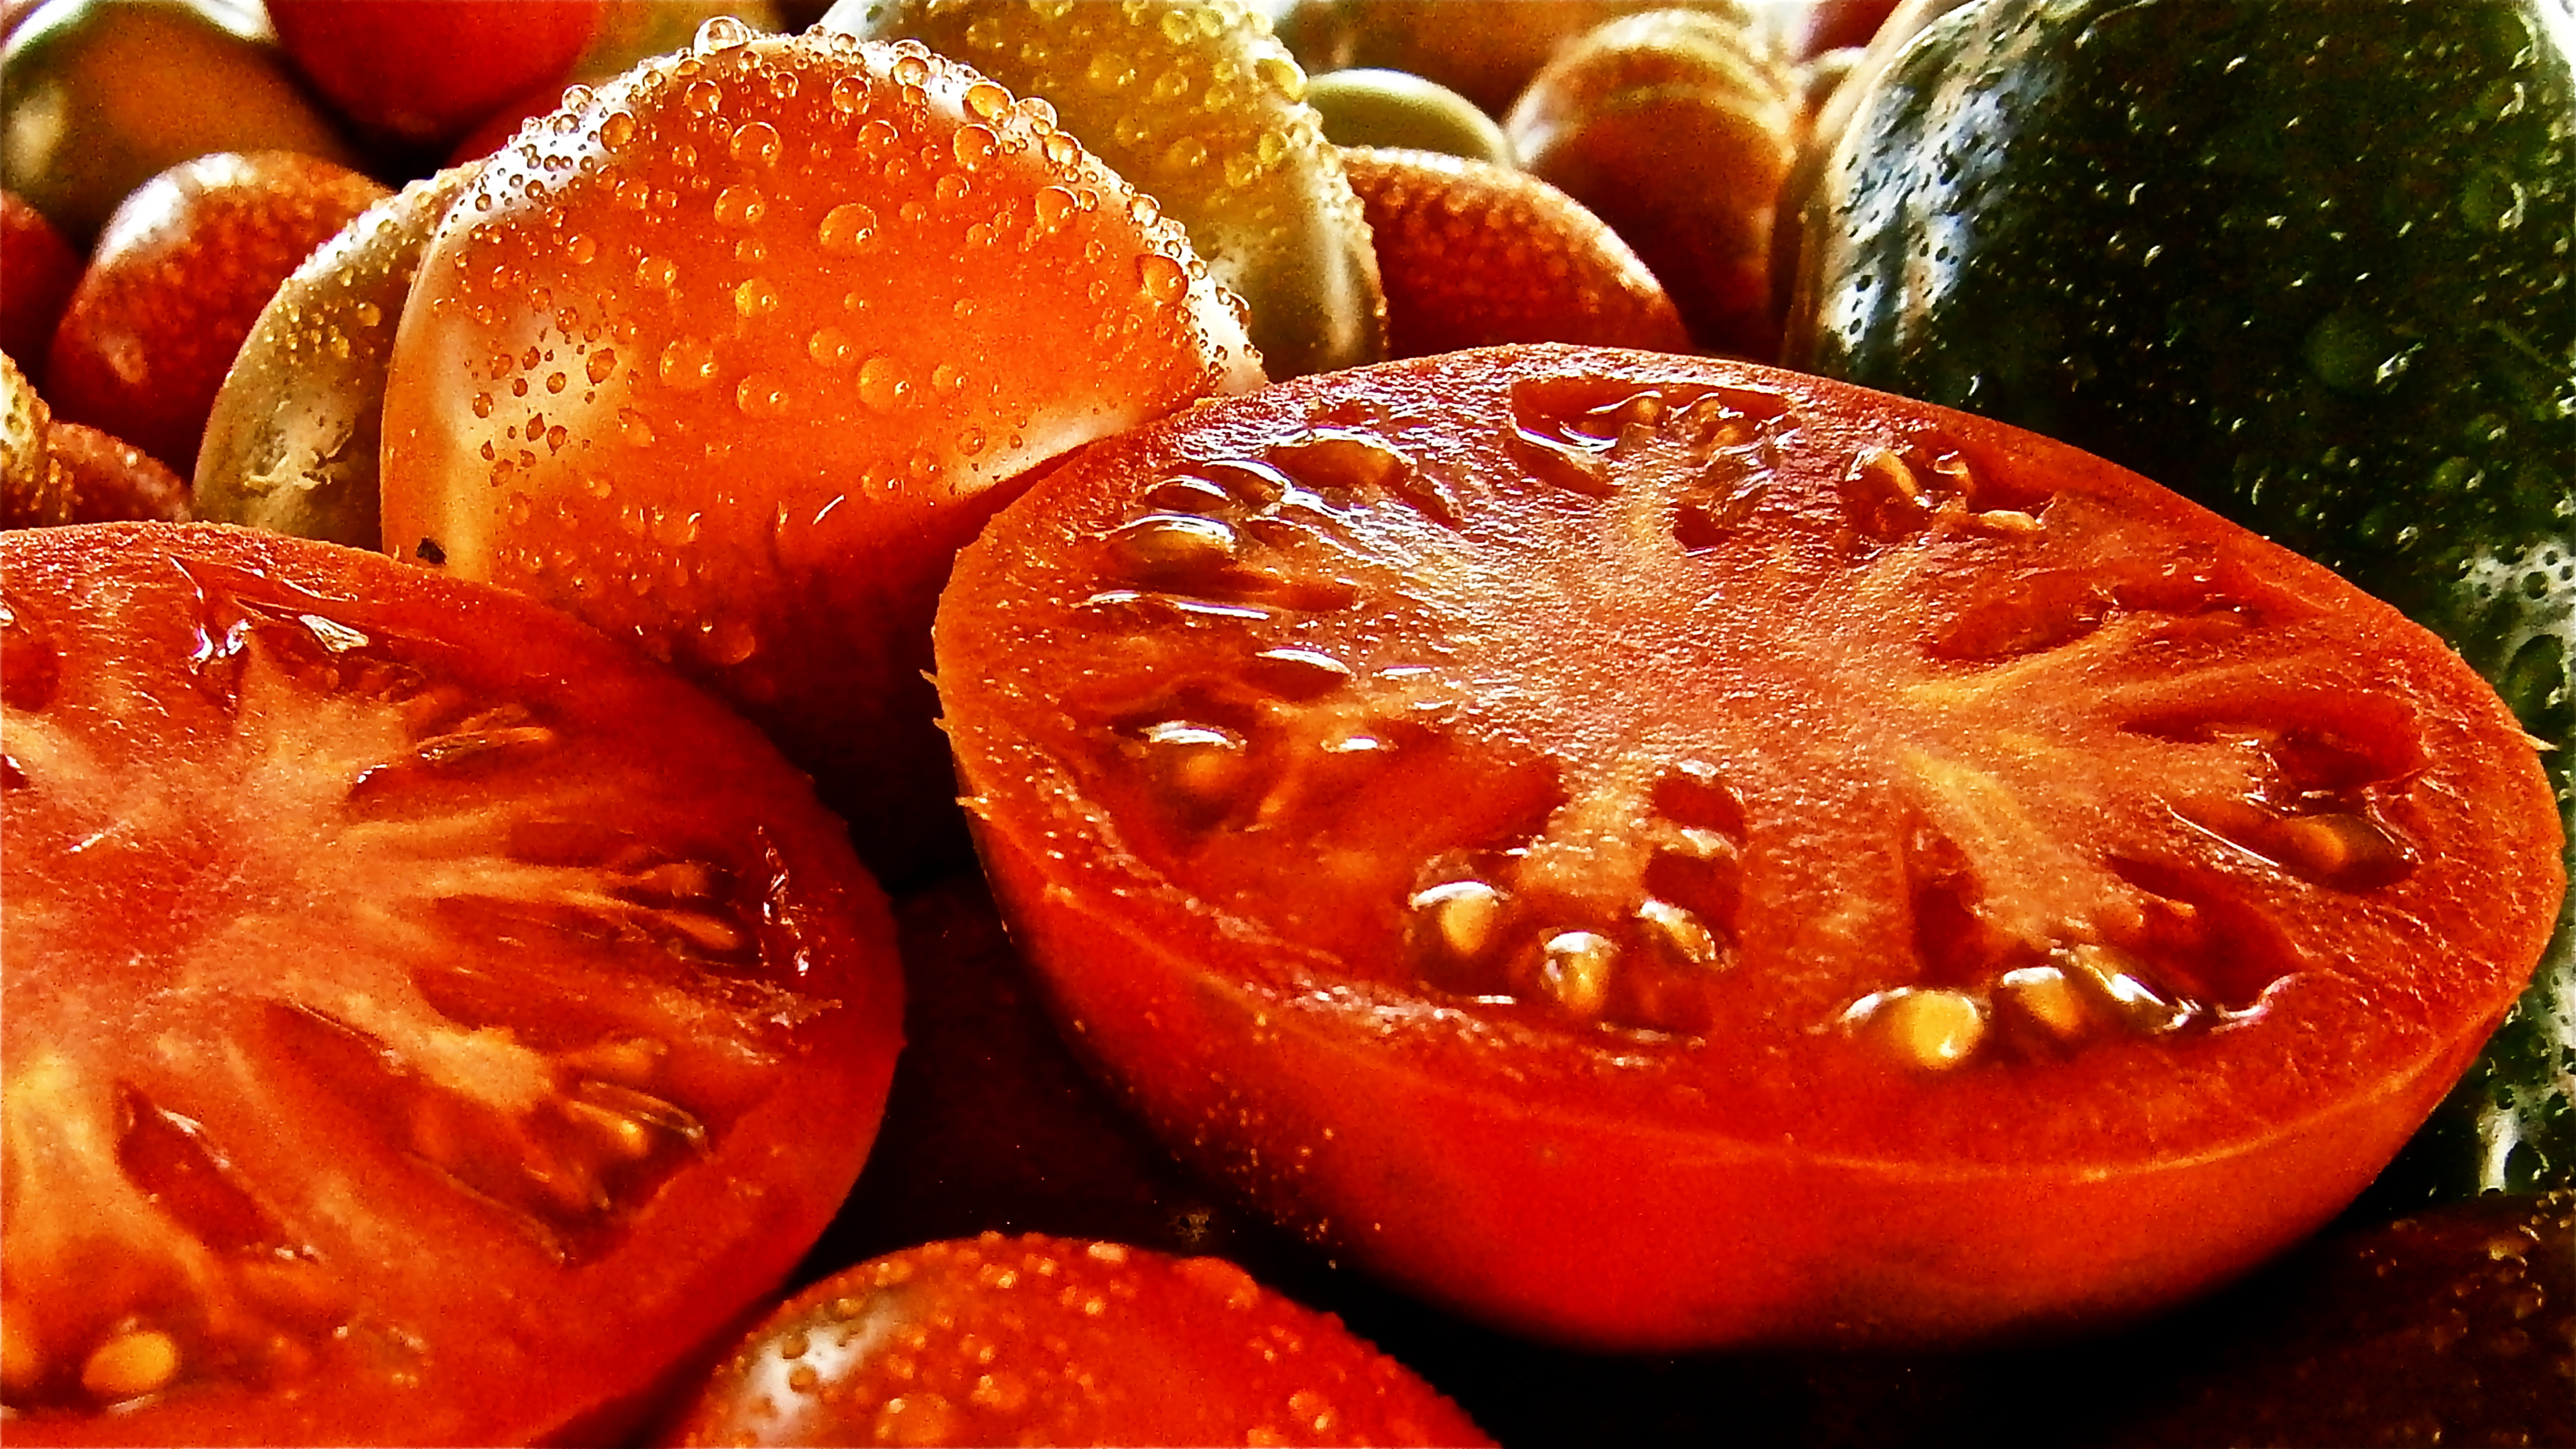
nature, plant, fruit, food, produce, vegetable, tomato, vegetables, flowering plant, mandarin orange, land plant, potato and tomato genus, tangelo